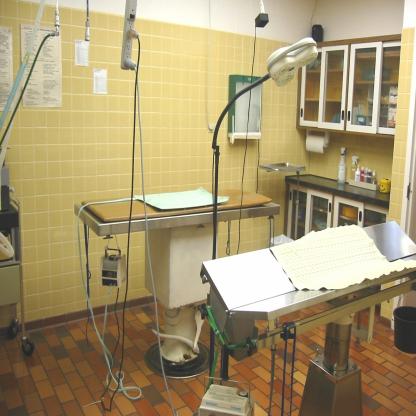
Scene: Indoor